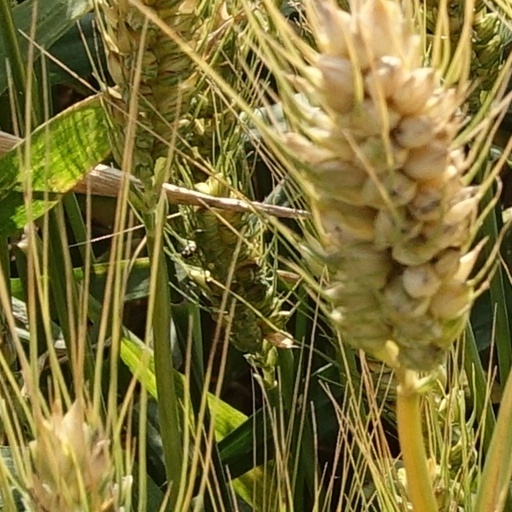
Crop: wheat